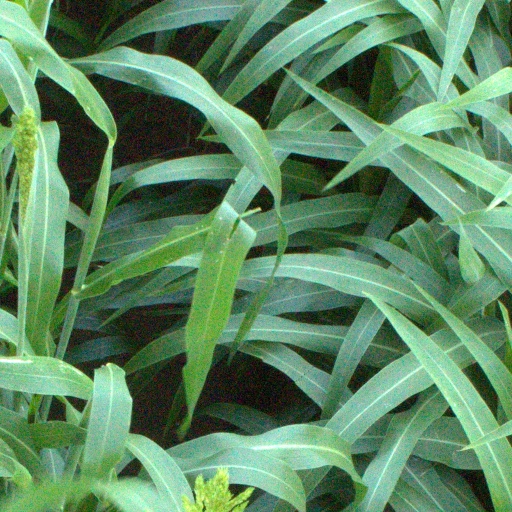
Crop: sorghum